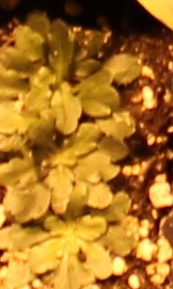
Label: Horseweed